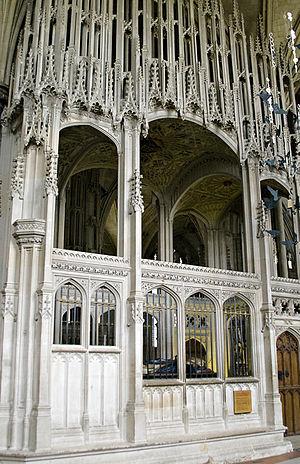
William Waynflete, fut Prévôt d'Eton, évêque de Winchester et Lord grand chancelier d'Angleterre. Il reste comme le fondateur de Magdalen College et du lycée de Magdalen College School, à Oxford.